Paul Byrd

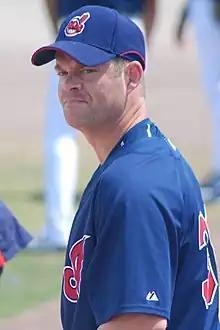
Byrd with the Cleveland Indians in March 2007

Paul Gregory Byrd (born December 3, 1970), is an American former professional baseball starting pitcher, who is currently a TV sports broadcaster for Atlanta Braves games on Bally Sports Southeast. While pitching in Major League Baseball (MLB), from to , Byrd was known as being the "nicest guy in baseball". Late in his career, he developed an old-fashioned, early twentieth-century windup in which he swung his arms back and forth to create deception and momentum. Byrd became recognizable and well known for his unique delivery.